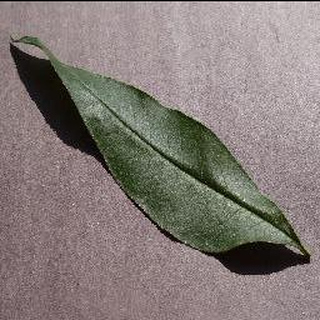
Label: healthy_peach